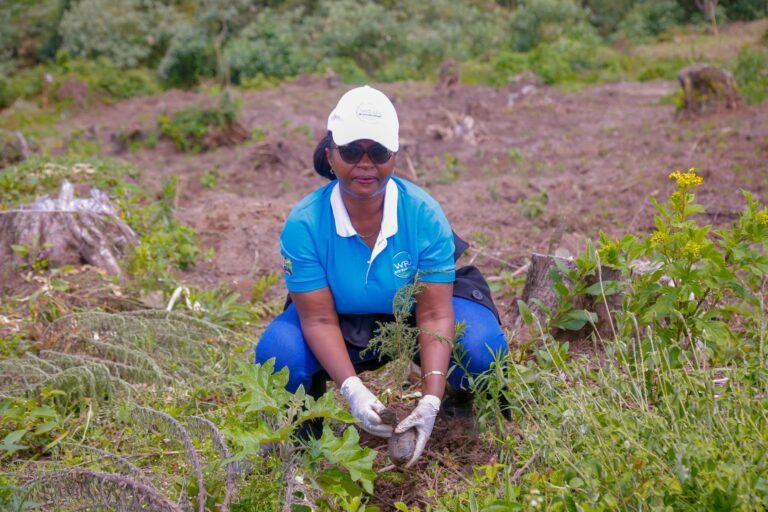
Mkulima wa misitu aliyevaa nguo za rangi ya bluu, akiwa yupo katika eneo lenye miti mingi iliyokatwa. Ameshikilia mche anapanda kwa ajili ya kukuza misitu ili kuleta mazingira sahihi kwa ajili ya mifugo, wanyama pamoja na viumbe hai mbalimbali.